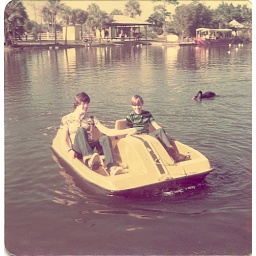
2/78, Glenn and Cliff in lion safari. Seems like there was a black swan on the back.